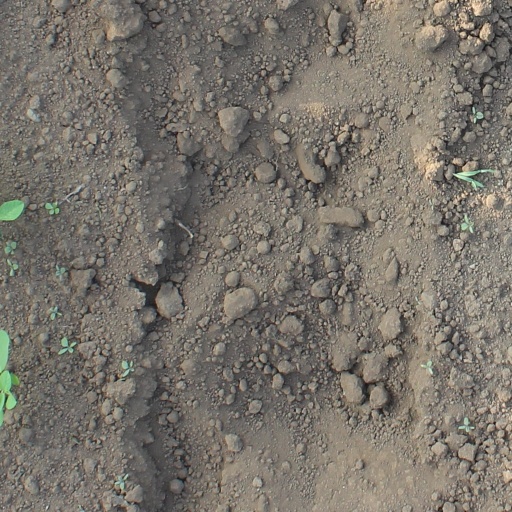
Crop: soybean